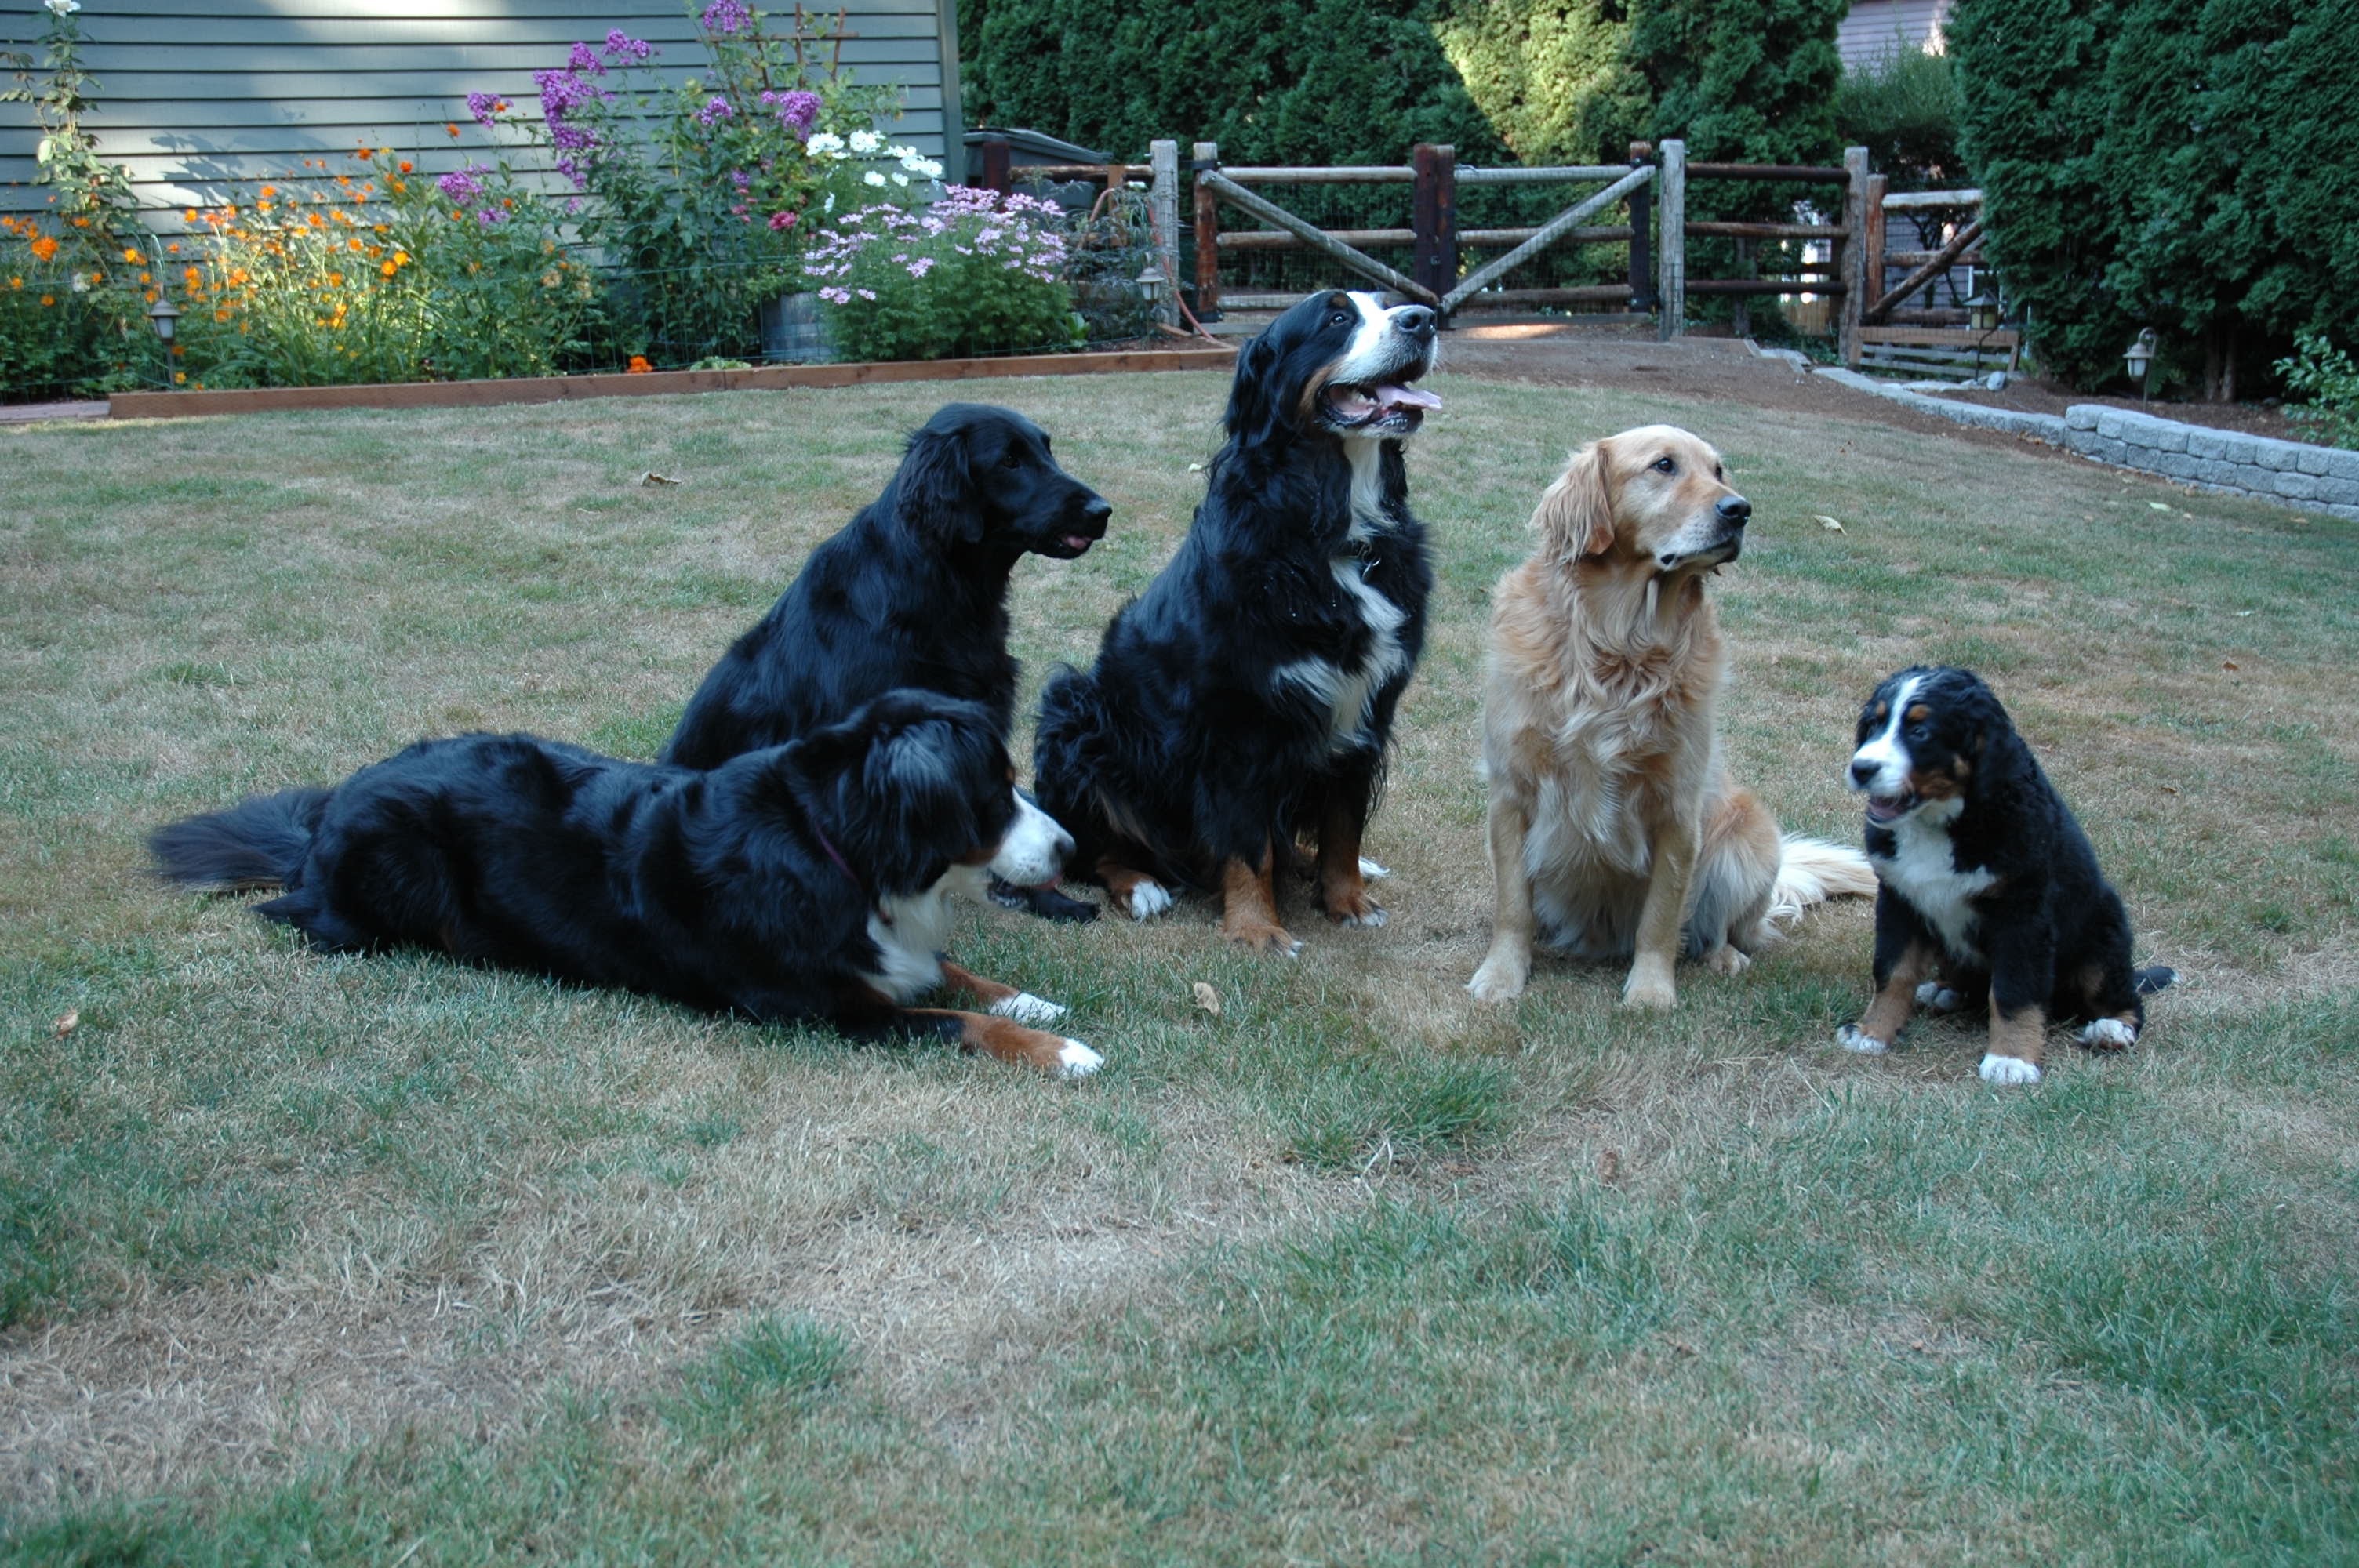
dog, mammal, friendship, together, dogs, vertebrate, newfoundland, happy friends, dog like mammal, dog breed group, dog crossbreeds